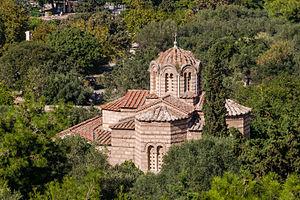
L'église des Saints-Apôtres (Xème s.) dans l'ancienne Agora, vue de l'Acropole. Athènes, Grèce.